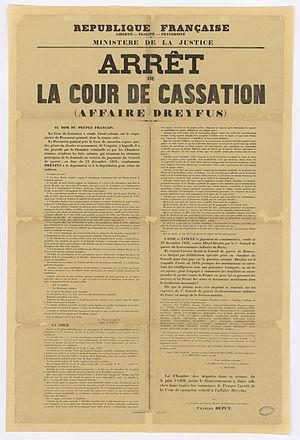
Affaire Dreyfus. Arrêt du 3 juin 1899 prononcé par la cour de Cassation, qui casse le jugement de condamnation d'Alfred Dreyfus prononcé en 1894 par le Conseil de Guerre de Paris, et renvoie l'affaire devant le Conseil de Guerre de Rennes. 1899, Imprimerie nationale, Paris. Archives municipales de Rennes, 9Fi51.
L'affaire Dreyfus est un conflit social et politique majeur de la Troisième République, survenu en France à la fin du XIXᵉ siècle autour de l'accusation de trahison faite au capitaine Alfred Dreyfus, qui est finalement innocenté. Elle bouleverse la société française pendant douze ans, de 1894 à 1906, la divisant profondément et durablement en deux camps opposés : les « dreyfusards », partisans de l'innocence de Dreyfus, et les « antidreyfusards », partisans de sa culpabilité.